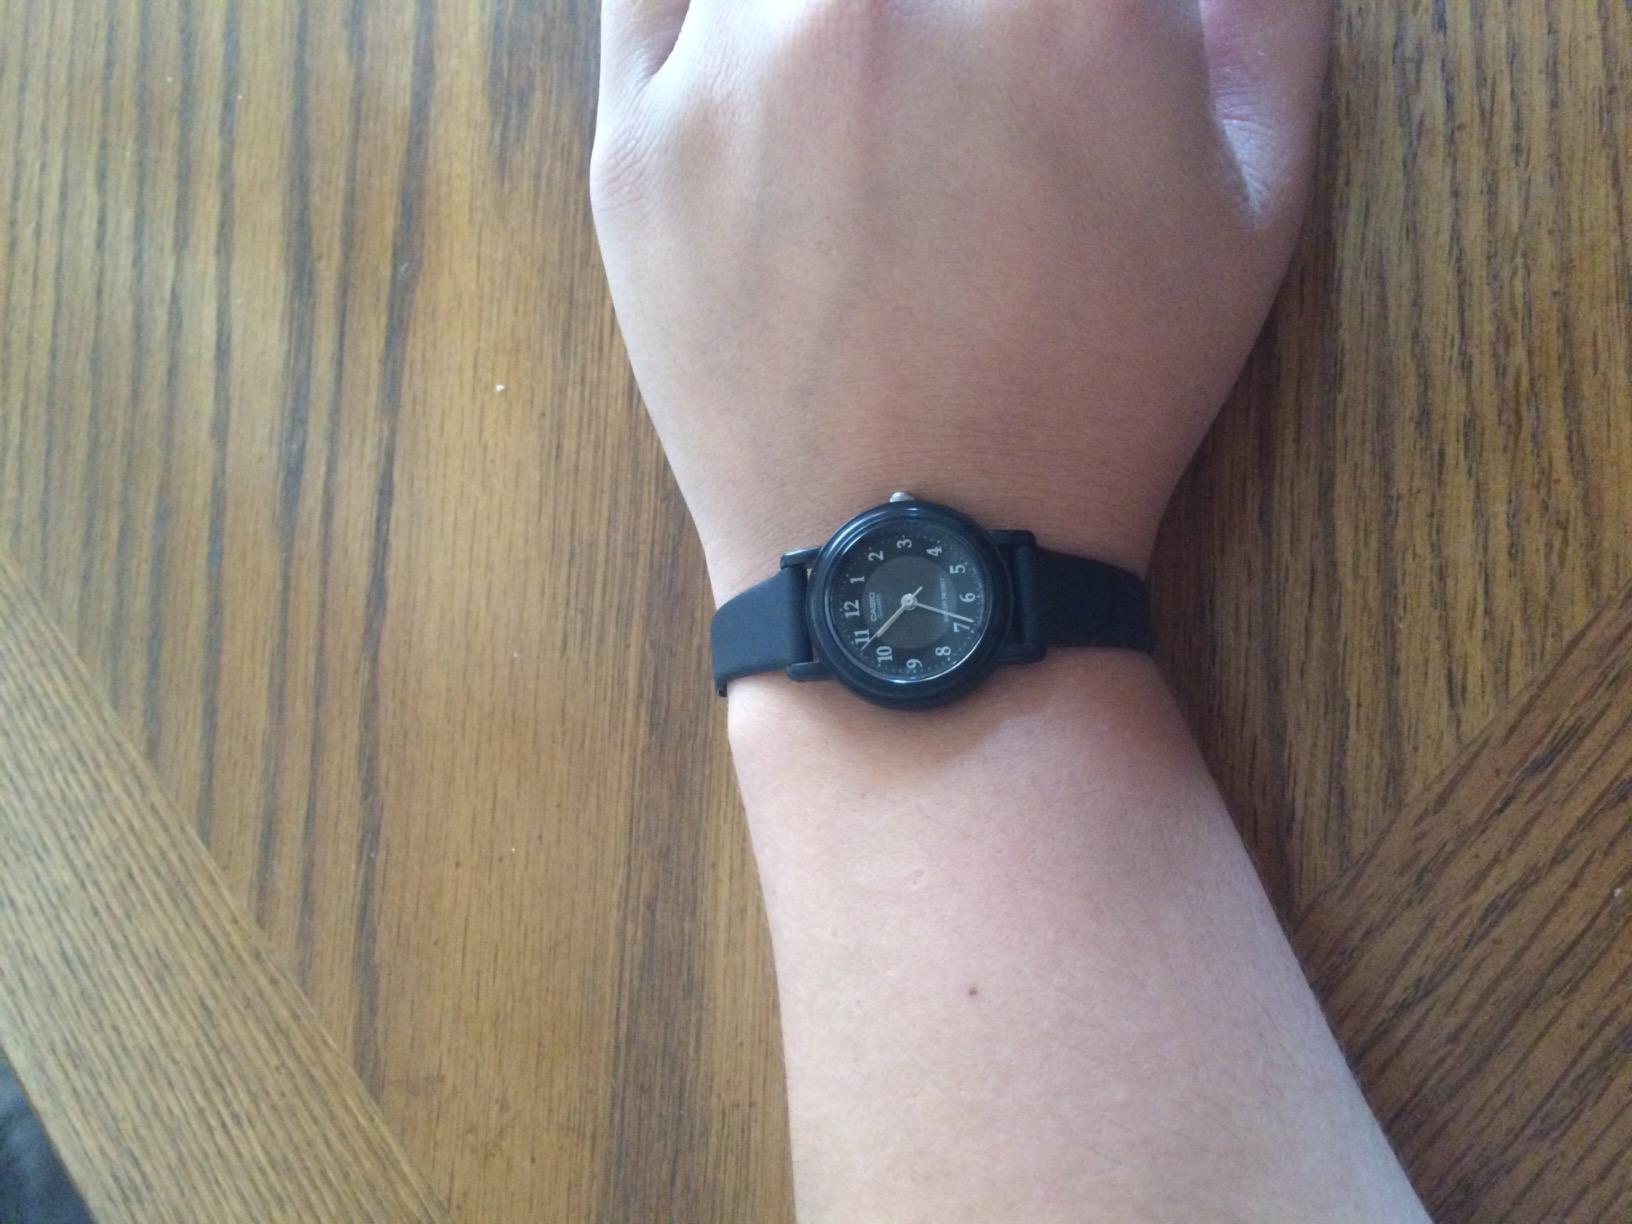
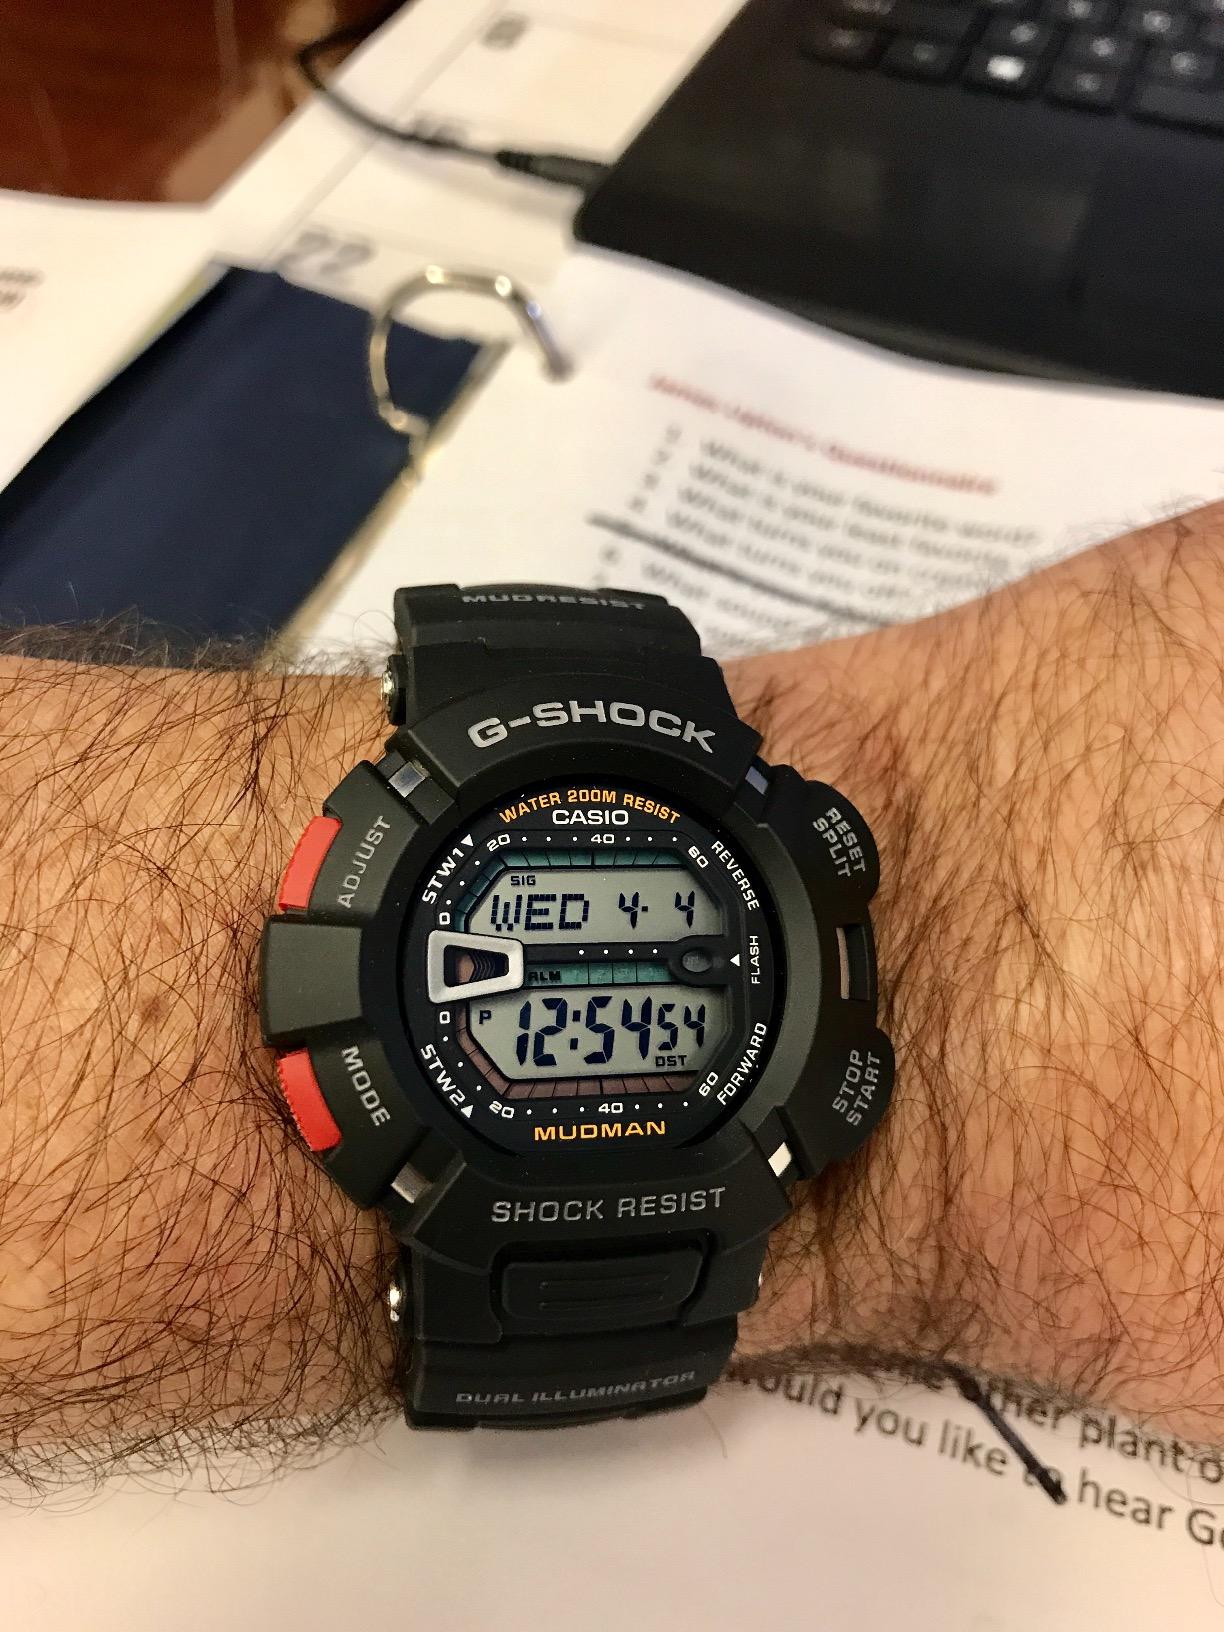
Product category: accessories_watch
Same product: no